Men into Space

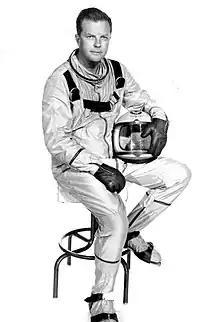
William Lundigan as Edward McCauley.

Men into Space (a.k.a. Space Challenge in later US syndication) is an American black-and-white science fiction television series, produced by Ziv Television Programs, Inc., that was first broadcast by CBS from September 30, 1959, to September 7, 1960. The series depicts future efforts by the United States Air Force to explore and develop outer space. The series' star, William Lundigan, played Col. Edward McCauley.